Walter Rice (architect)

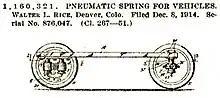
Walter Rice patent - Pneumatic spring for vehicles 1914

In 1909, he designed the Eppich Apartments, an example of American Craftsman style architecture. It was listed on the National Register of Historic Places in 1984.